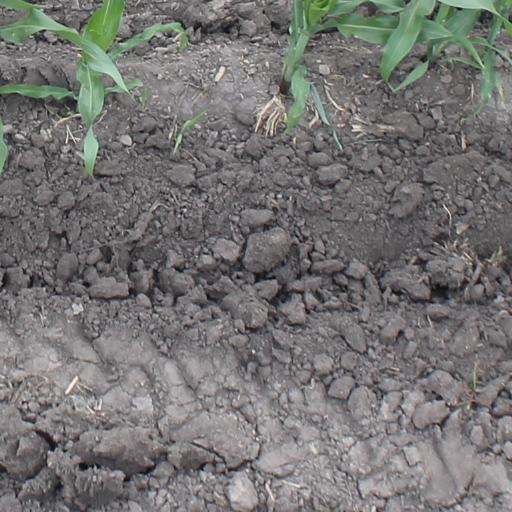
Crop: maize; corn